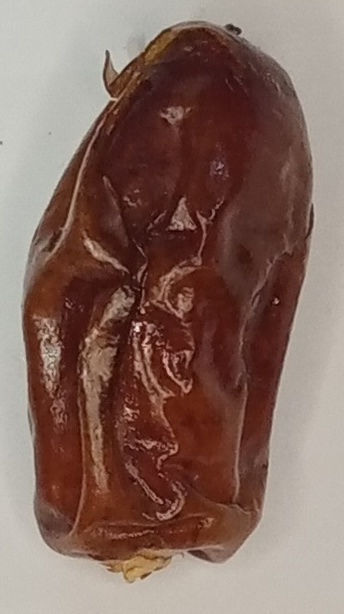
Variety: aseel
Size: large
Grade: grade-1